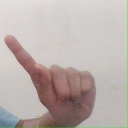
अक्षर: ए